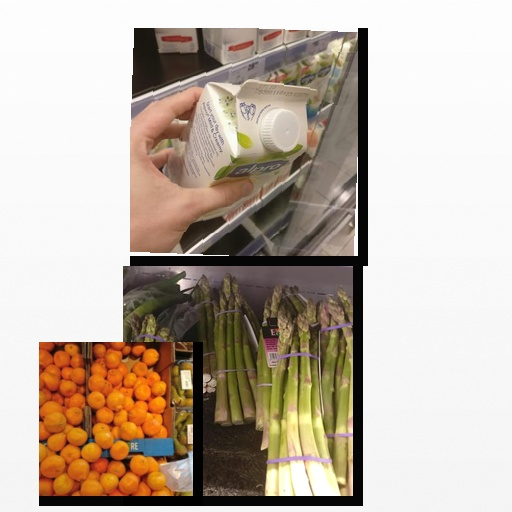
Food items: satsuma, soyghurt, asparagus